Moncho

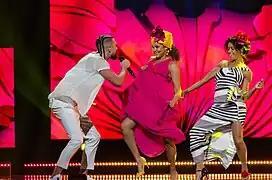
Moncho performing at "Melodifestivalen 2018"

Ramón Marcos Enrique Monserrat (born 4 March 1988), better known by his stage name Moncho, is a Swedish rapper, singer, and songwriter. He competed in Melodifestivalen 2018 with the song "Cuba Libre", and qualified to andra chansen. He is the brother of Swedish rapper Dani M, and was born in Sweden to a Finnish mother and Venezuelan father.